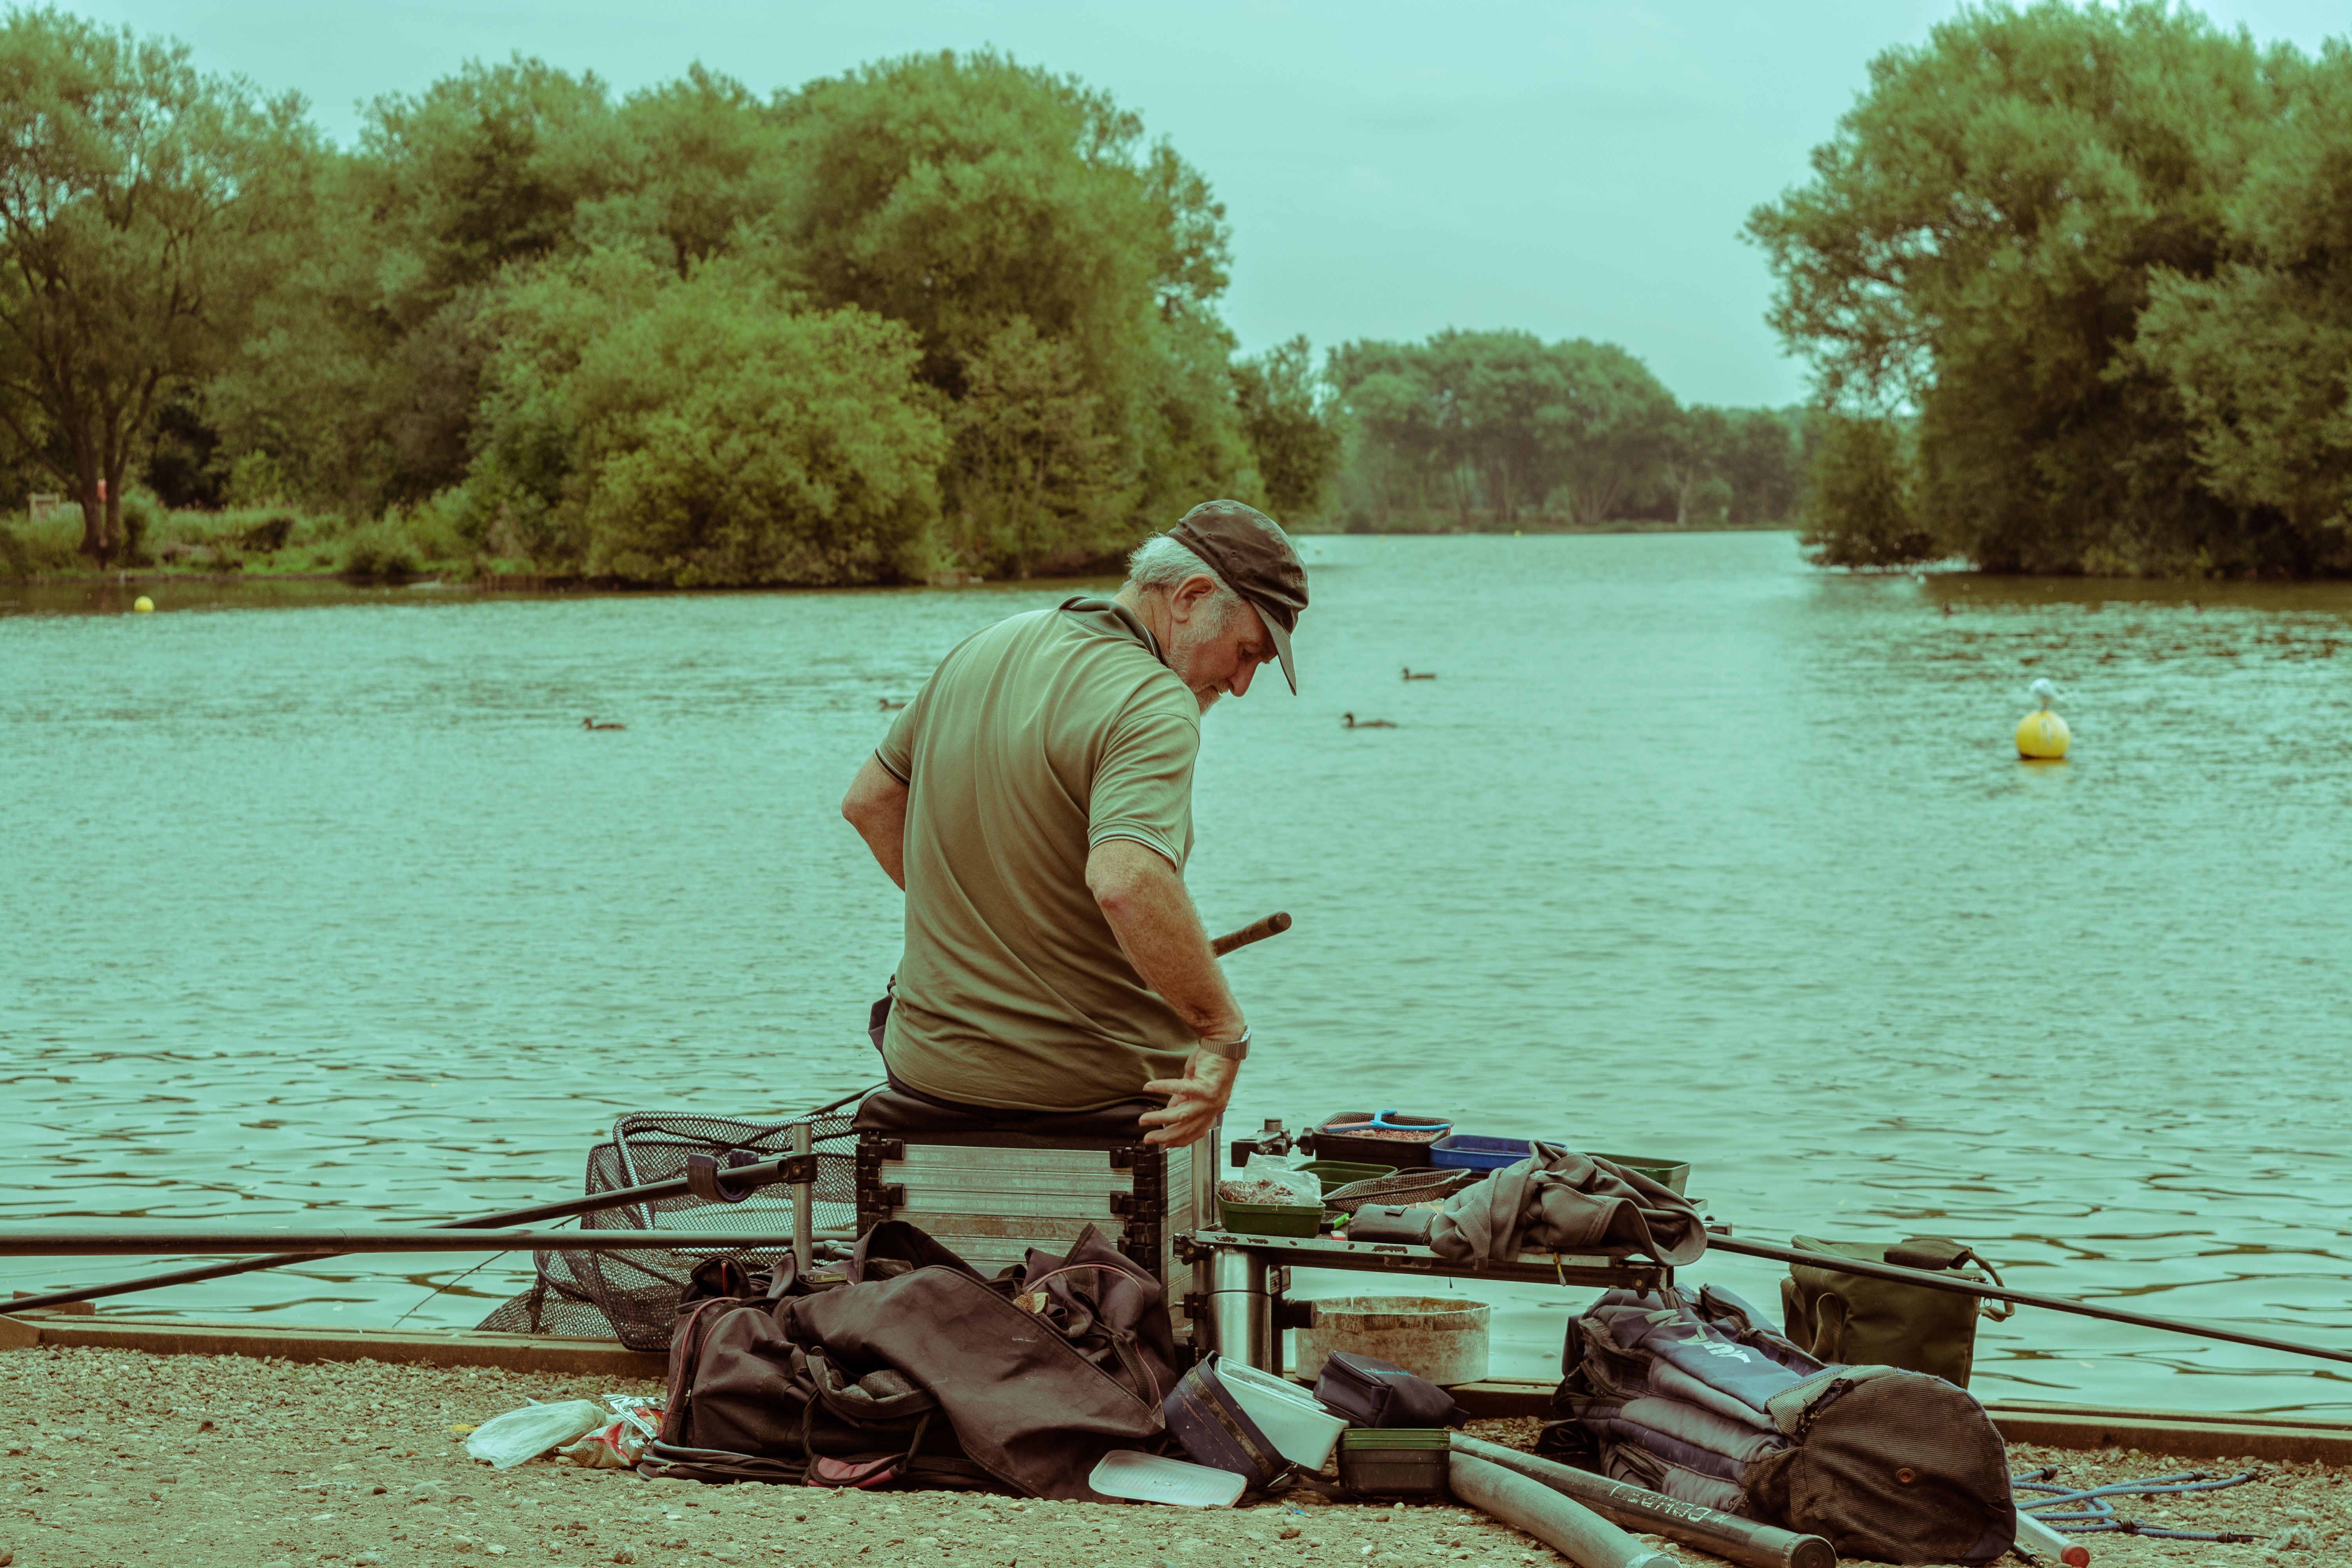
man, water, lake, fishing, fisherman, leisure, trees, outdoors, boating, angler, fishing gear, watercraft rowing, recreational fishing